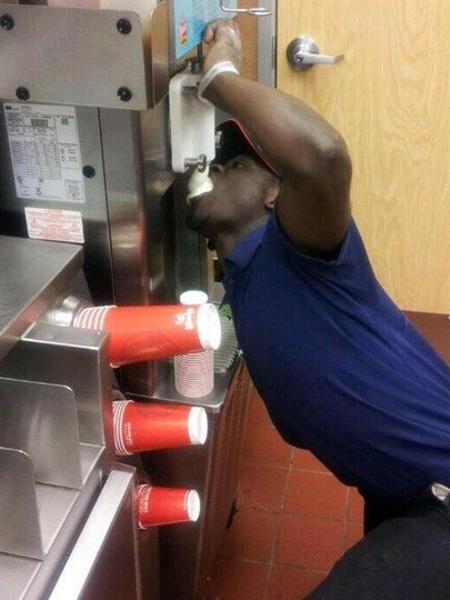
回答: 「まだ修理の人来ないのか、もう三時間だぞ!」「店長、マイケルまだいけるそうです」